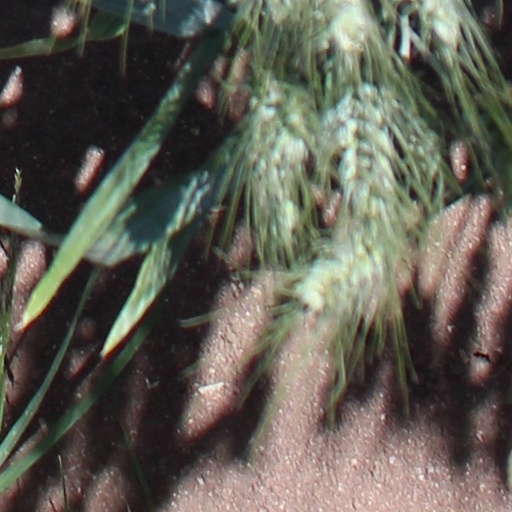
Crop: wheat